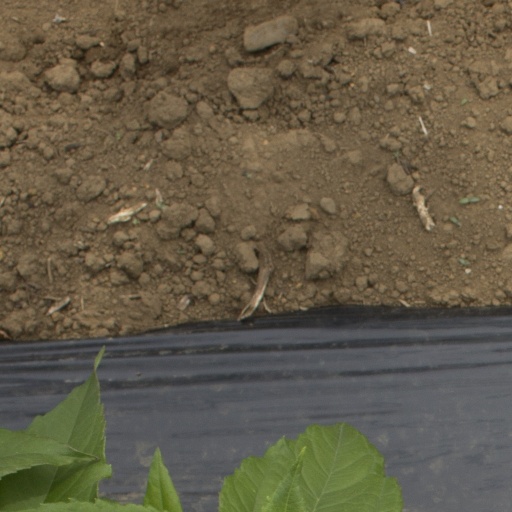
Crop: Jerusalem artichoke